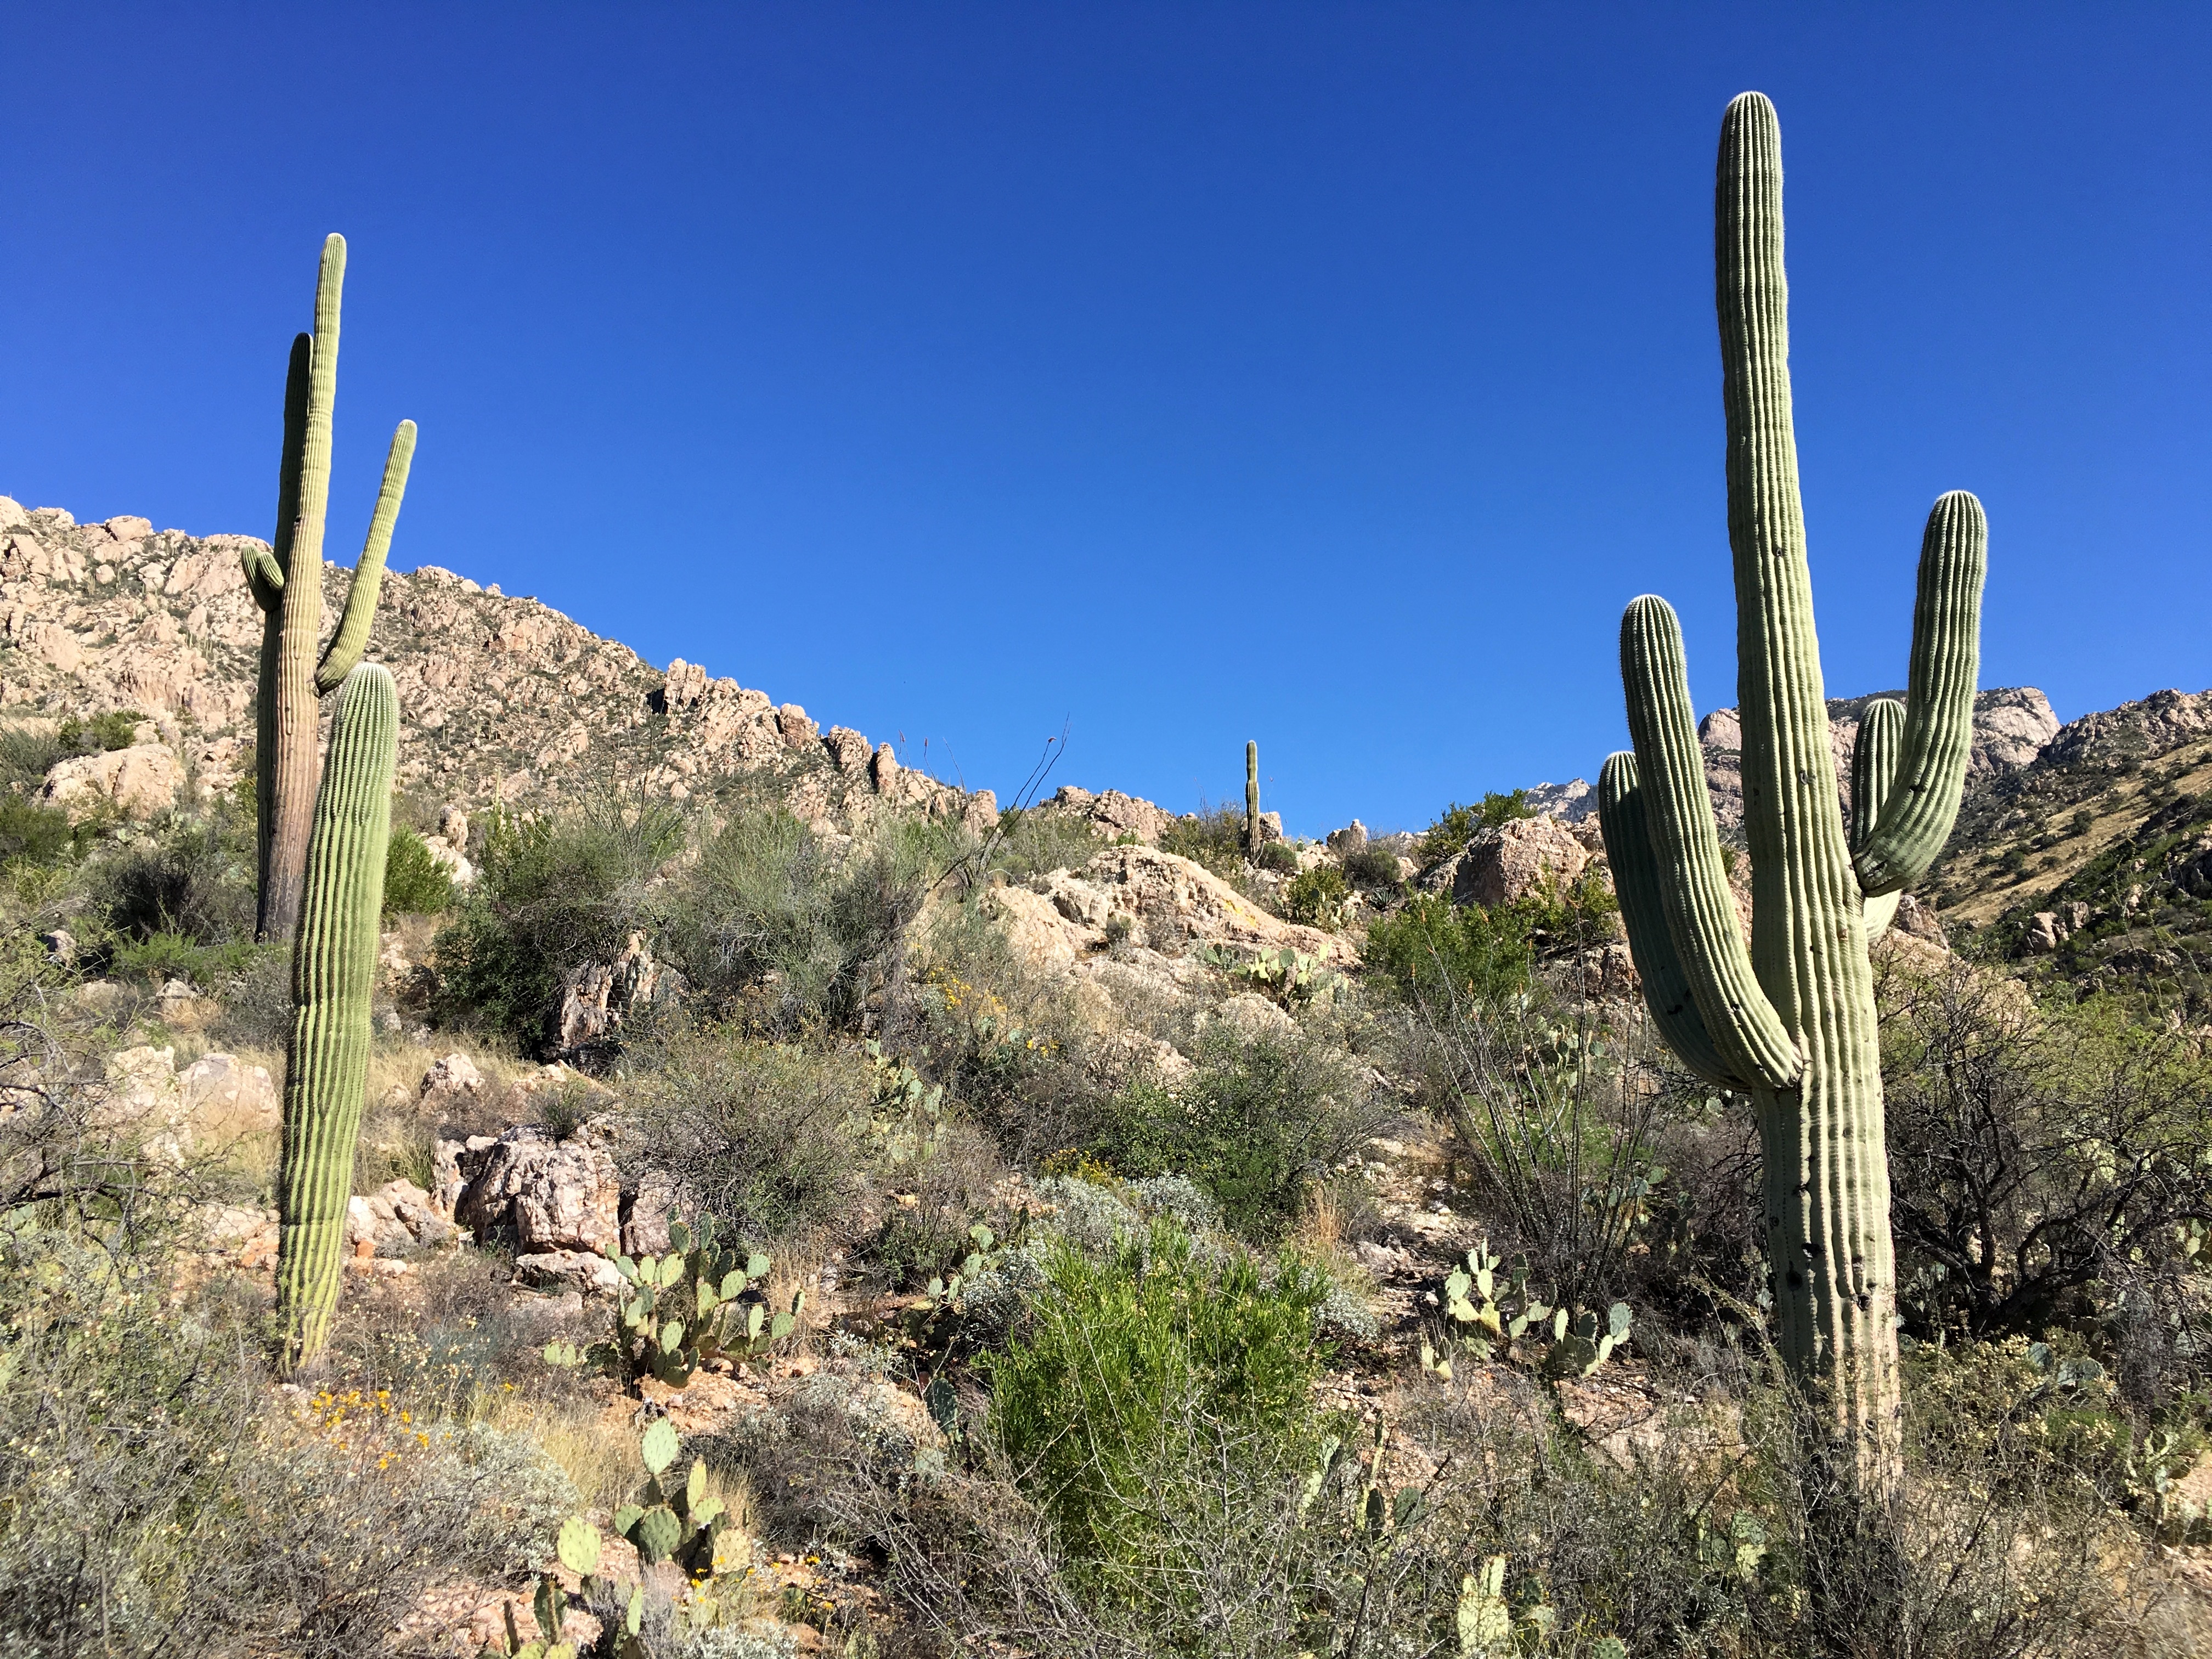
landscape, mountain, cactus, plant, desert, flower, botany, flora, vegetation, ecosystem, caryophyllales, flowering plant, natural environment, aeolian landform, land plant